Washington Island Stavkirke

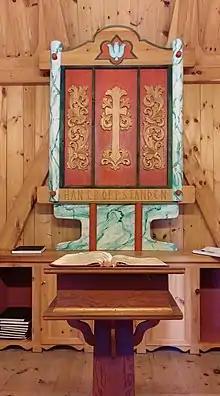
A view from inside the Washington Island Stavkirke.

Around 8,000–10,000 people visit the Stavkirke annually. During the summer, a weekly Wednesday service is held in the building. Baptisms and wedding ceremonies are also held in the building.